Windwhistle

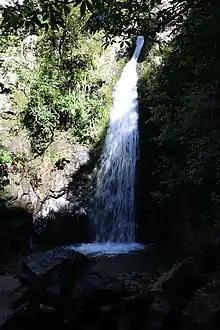
Washpen Falls, Canterbury, New Zealand

The Washpen Falls walk is located near Windwhistle on Washpen Road. It is a well maintained day walk to a waterfall on a private track. The walk goes through a canyon which was formed by an extinct volcano. The track is surrounded by native bush and many native birds can be seen and heard. Parts of the 2015 movie Z for Zachariah were filmed at Washpen Falls.